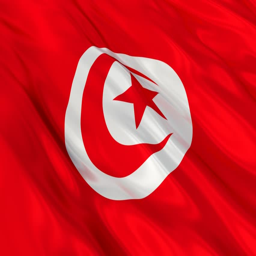
flag waving in the wind .